Bulgaria national football team

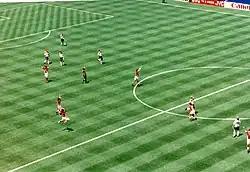
Bulgarian players celebrate victory over world champions Germany in the quarter-finals of the 1994 World Cup at Giants Stadium.

A month and a half after the European Championship qualifying came the Olympics, which Bulgaria had qualified for the fifth time in their history. They were drawn in a simple group with Thailand, Guatemala and Czechoslovakia. Bulgaria started off with a 7–0 thrashing of Thailand. They later went on and drew with Czechoslovakia 2–2 to increase their point standards. Their final match once again determined if they would carry on to the quarter-finals. Needing a decisive win, Bulgaria went on to defeat Guatemala 2–1 and win their Olympic group. They qualified directly to the quarter-finals facing underdogs, Israel. The game remained 1–1 for most of the match until a drawing of lots determined who would go on to the semi-finals of the tournament. Winning the draw Bulgaria advanced to the semi-finals against Mexico. After a very hard-fought match, Bulgaria proved stronger as they came out on top with a 3–2 victory. Bulgaria advanced to the finals for the first time in their Olympic history. They were determined to win the gold medal, but fell short with a 1–4 loss to Hungary. Although battling hard, Bulgaria came out with the silver medal.